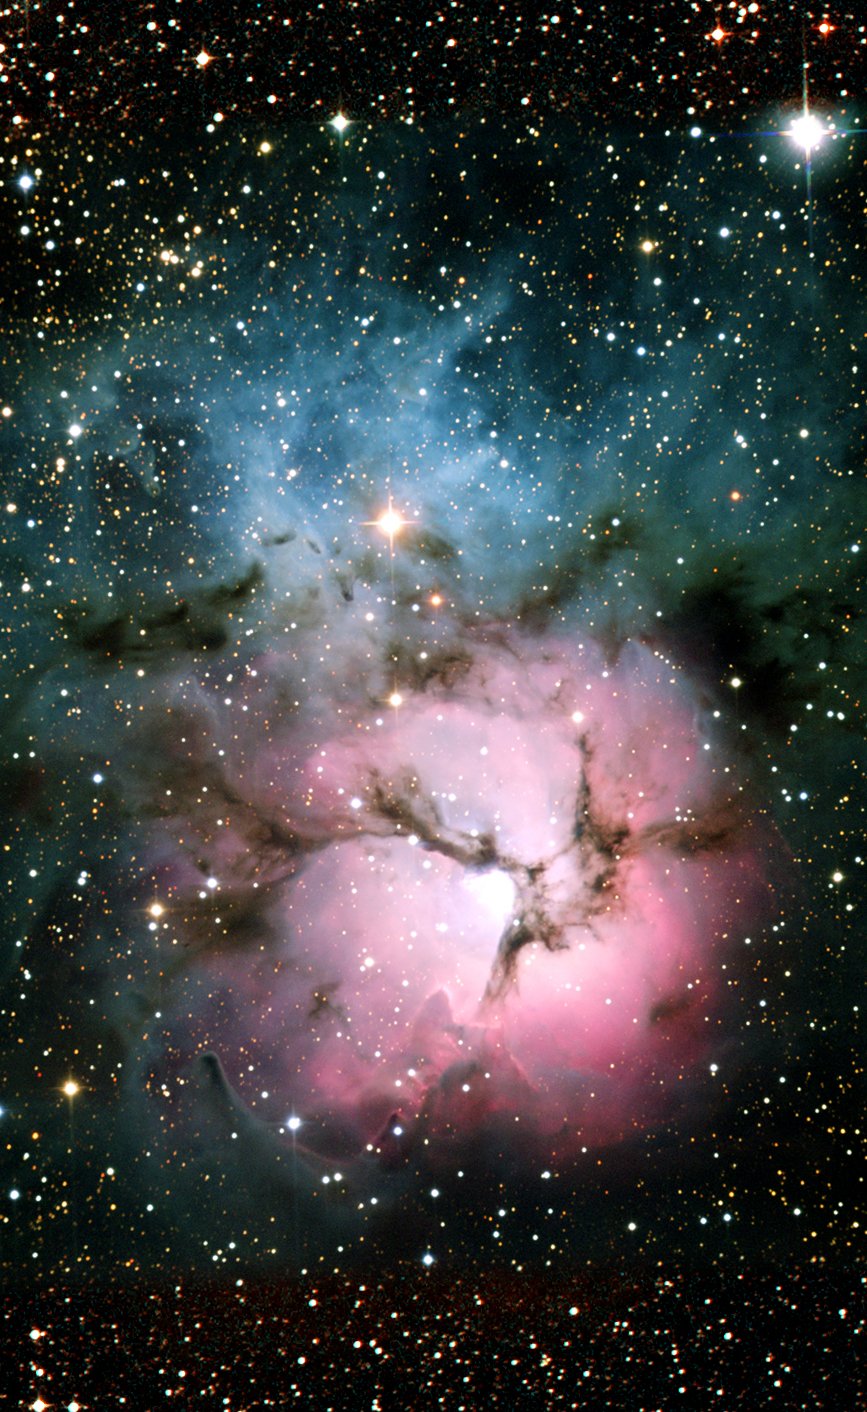
sky, atmosphere, space, galaxy, night sky, nasa, nebula, outer space, astronomy, illustration, universe, starry sky, all, emission nebula, space travel, astronautics, astronomical object, trifid nebula, messier 20, ngc 6514, reflection nebulae, constellation sagittarius